Payne County, Oklahoma

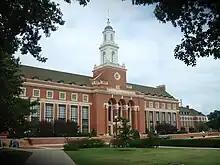
Edmon Low Library, OSU

Payne County is a county located in the U.S. state of Oklahoma. As of the 2020 census, its population was 81,646. Its county seat is Stillwater. The county was created in 1890 as part of Oklahoma Territory and is named for Capt. David L. Payne, a leader of the "Boomers".